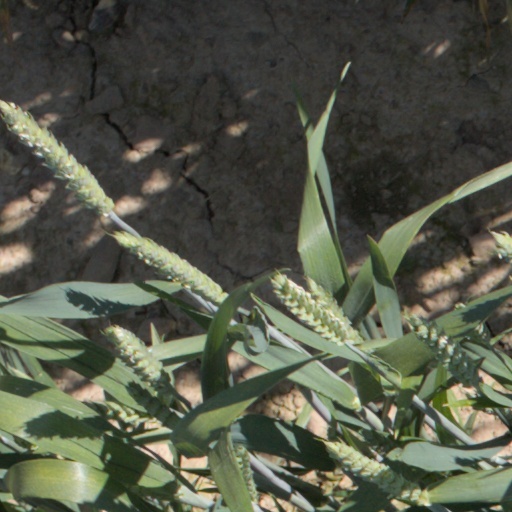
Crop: wheat